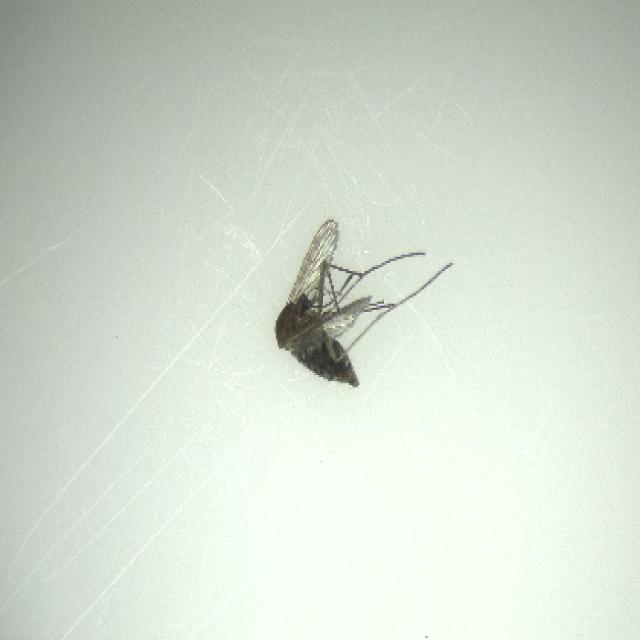
Species: culex_tritaeniorhynchus